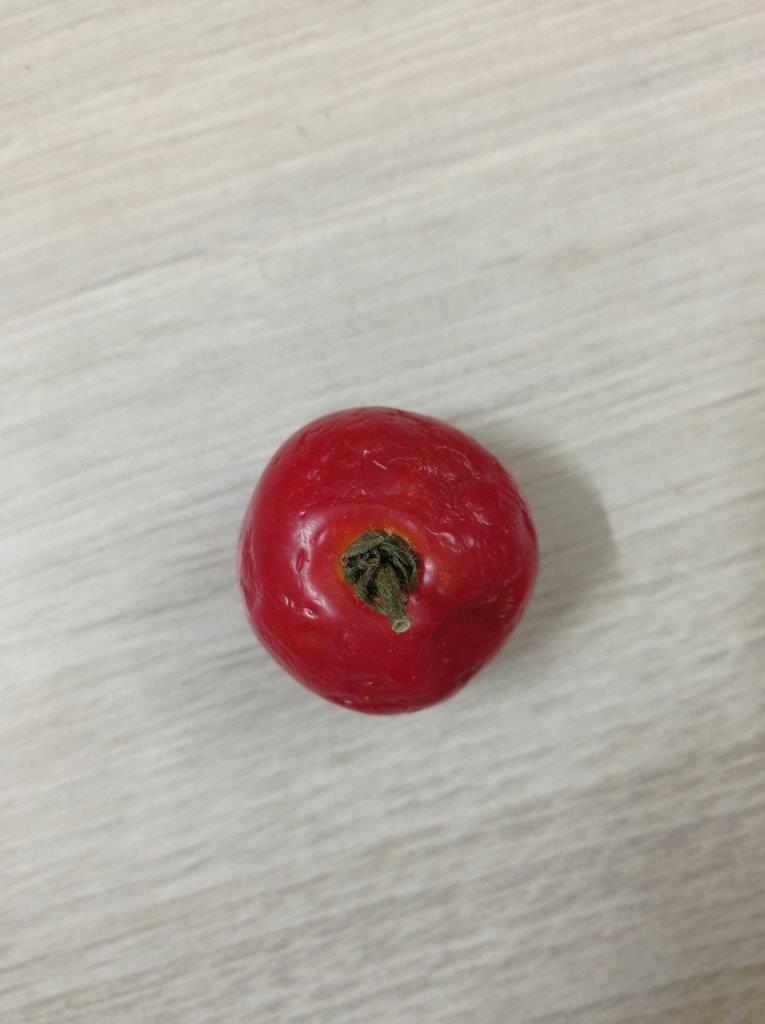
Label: Rotten